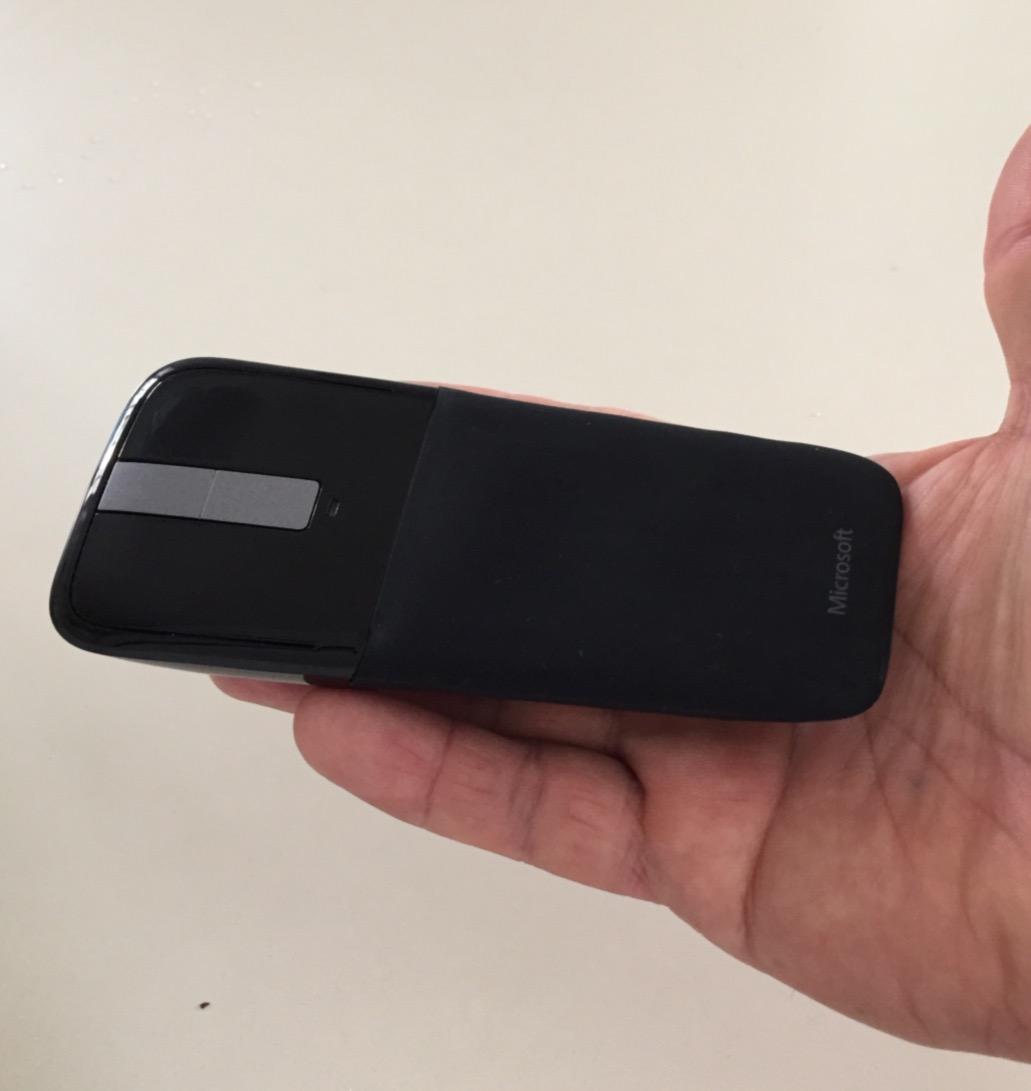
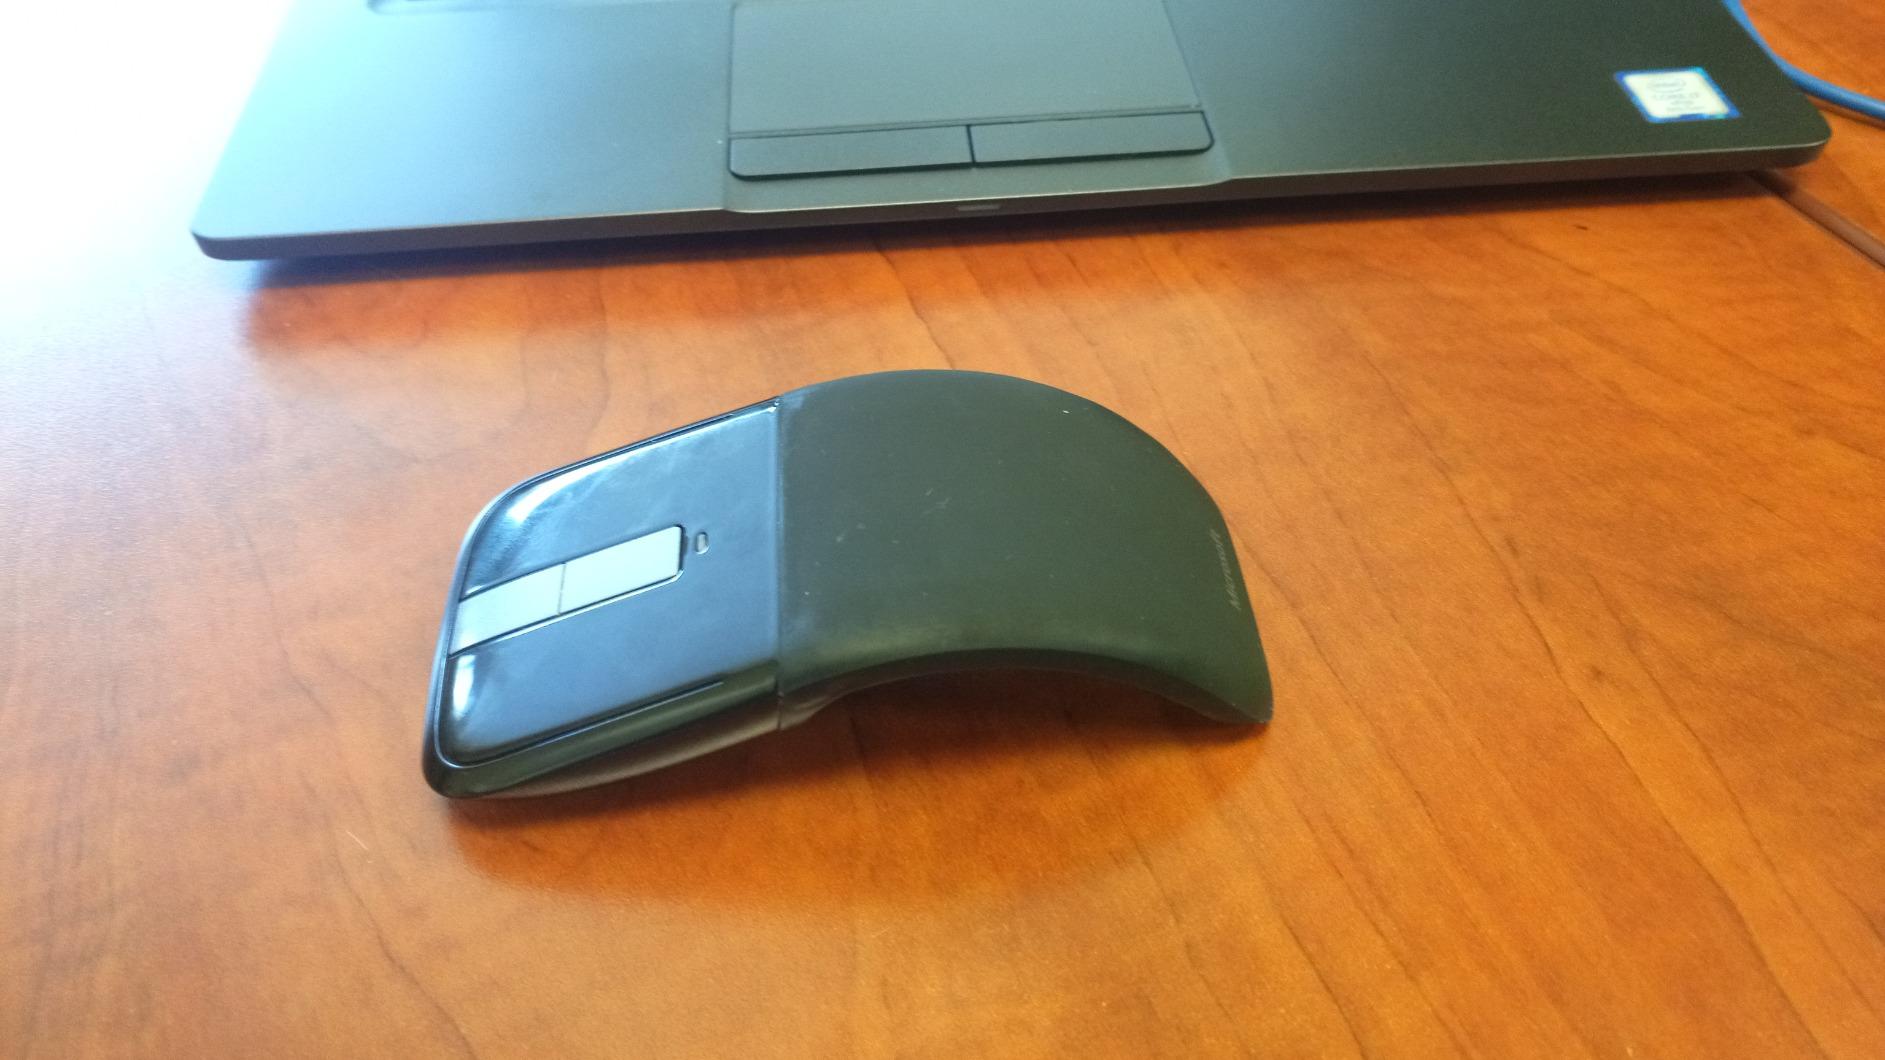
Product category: mouse
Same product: yes